Coins of the New Zealand dollar

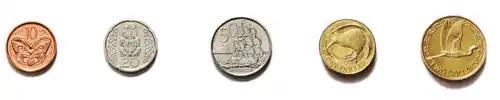
The reverse designs of the current circulating New Zealand dollar coins. Image by Reserve Bank of New Zealand.

Commemorative and collectable coins are available from New Zealand Post as the agent for the Reserve Bank.